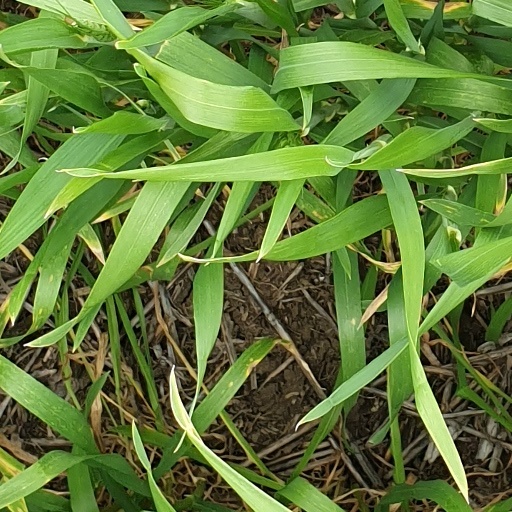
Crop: wheat